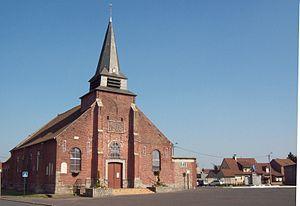
L'église d'Evin Malmaison
Évin-Malmaison est une commune française située dans le département du Pas-de-Calais en région Hauts-de-France.